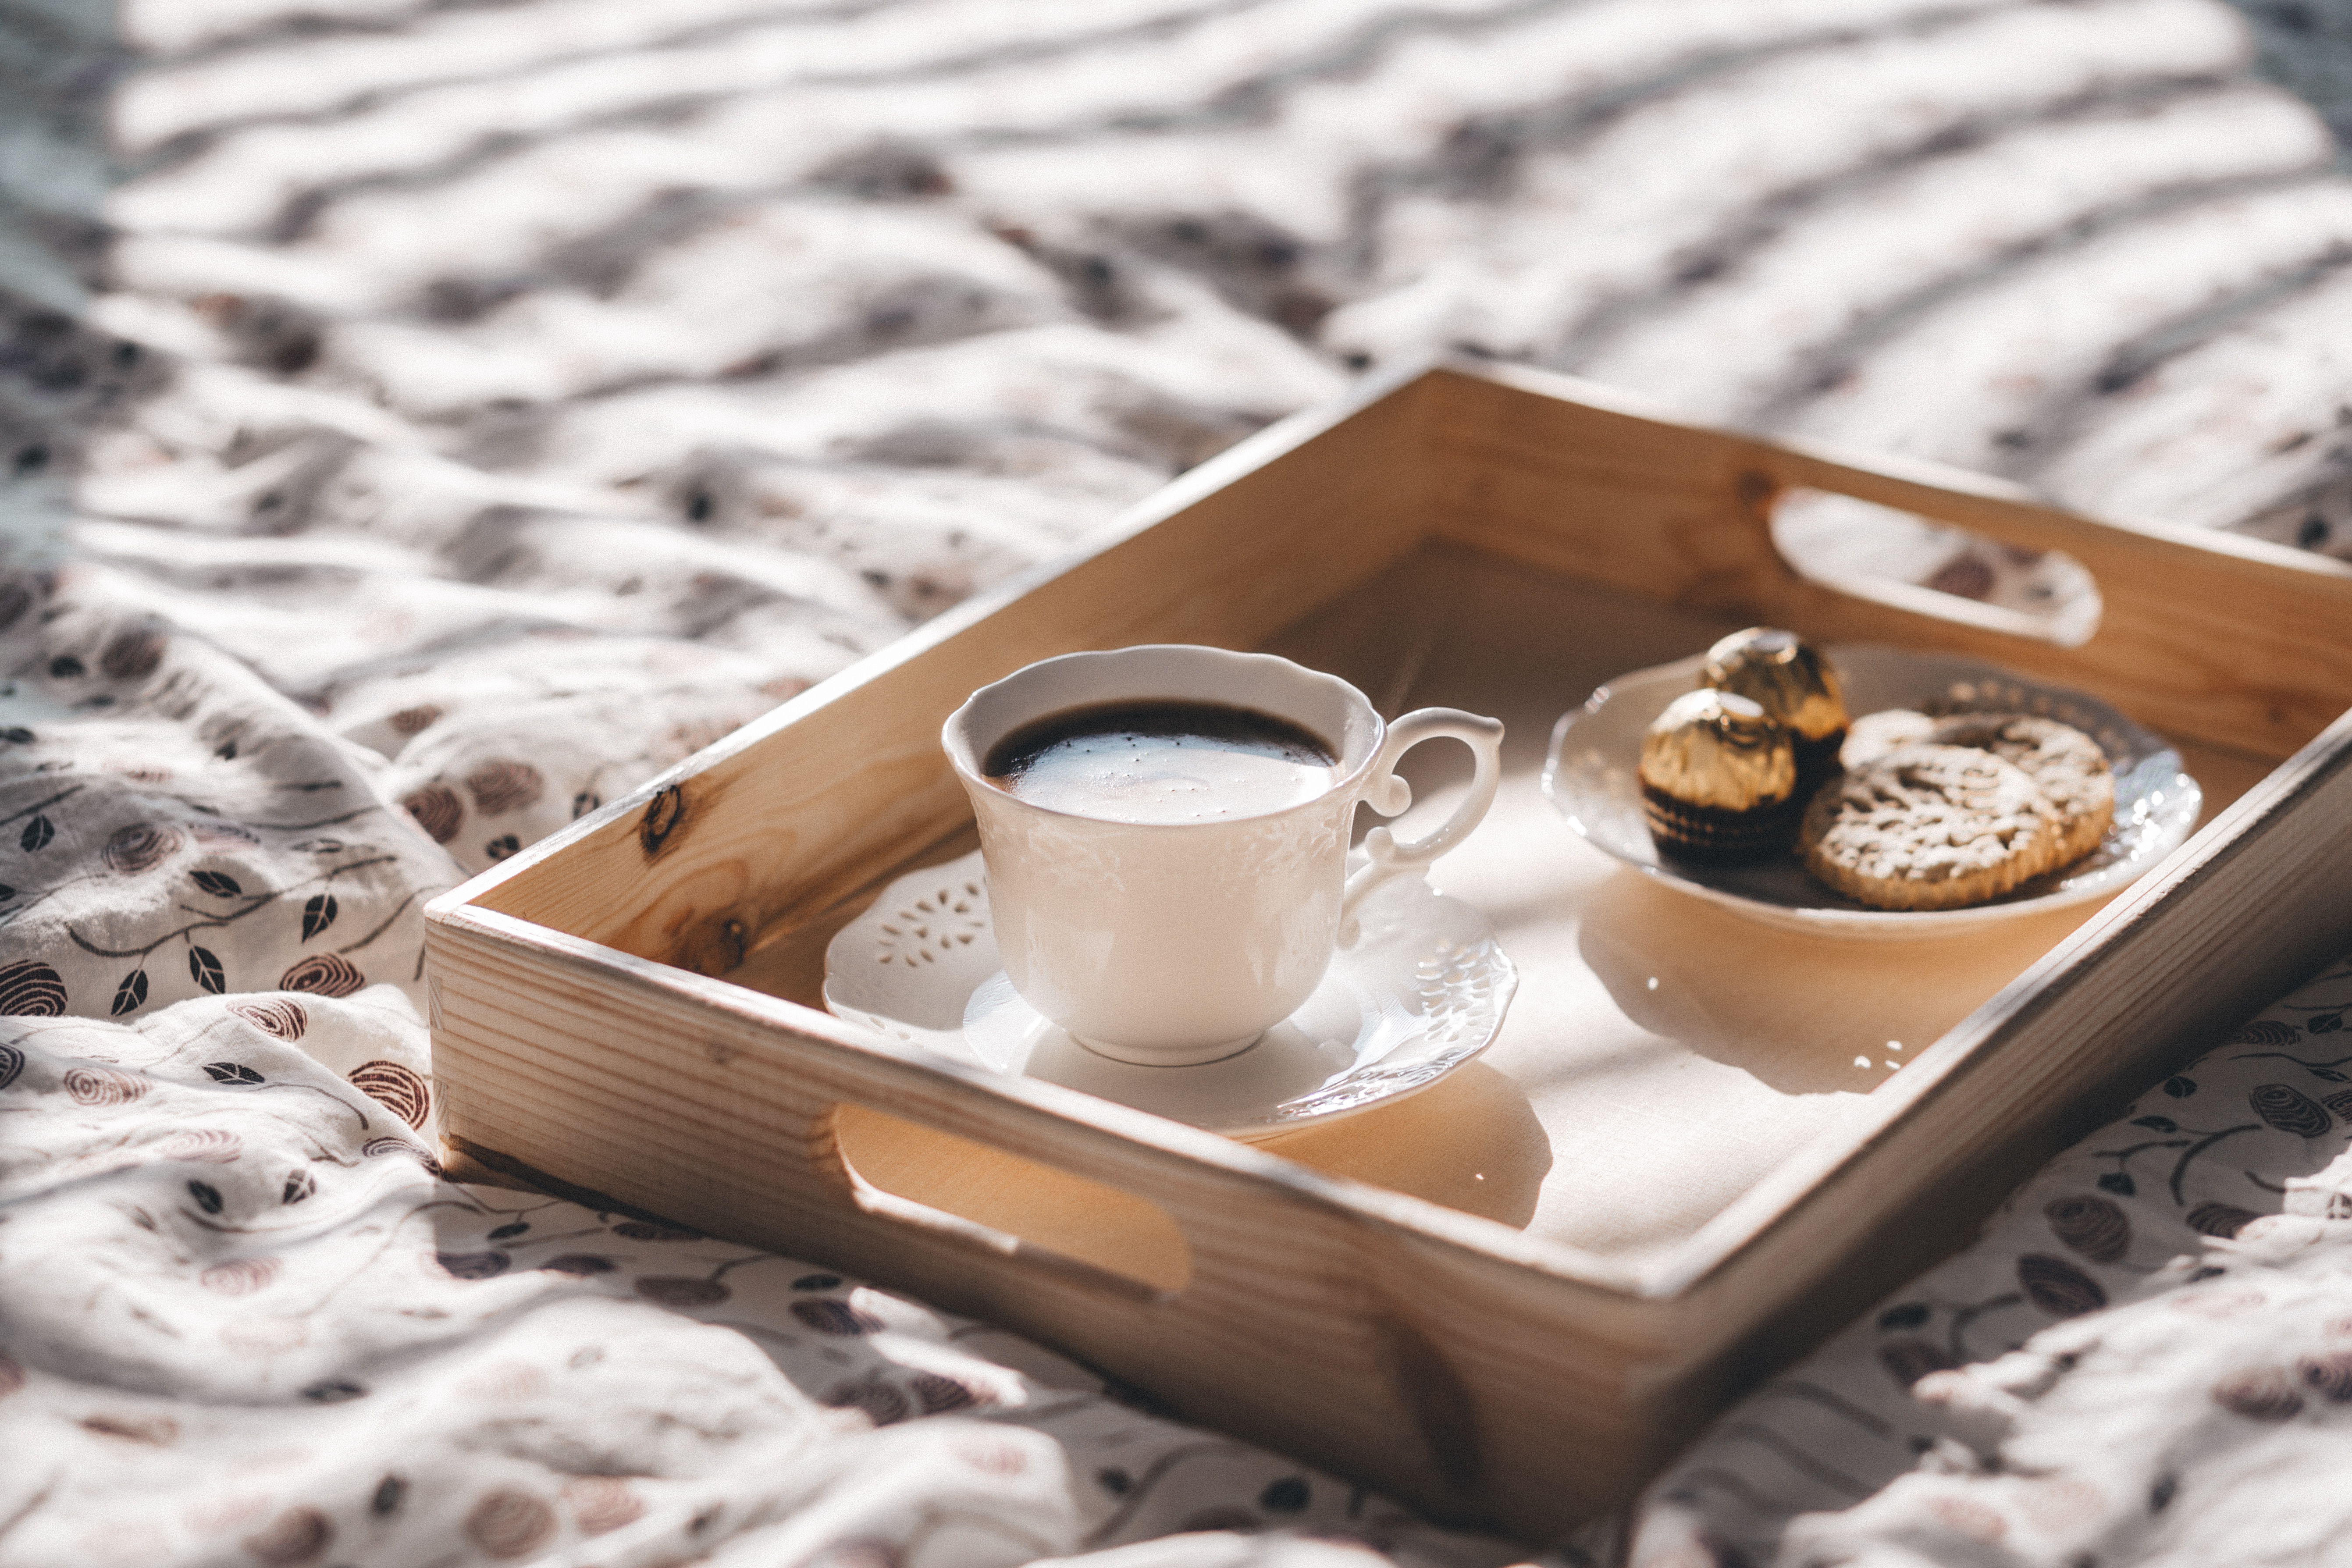
cup, coffee cup, table, tablecloth, placemat, tray, teacup, textile, tableware, porcelain, serveware, coffee table, furniture, food, linens